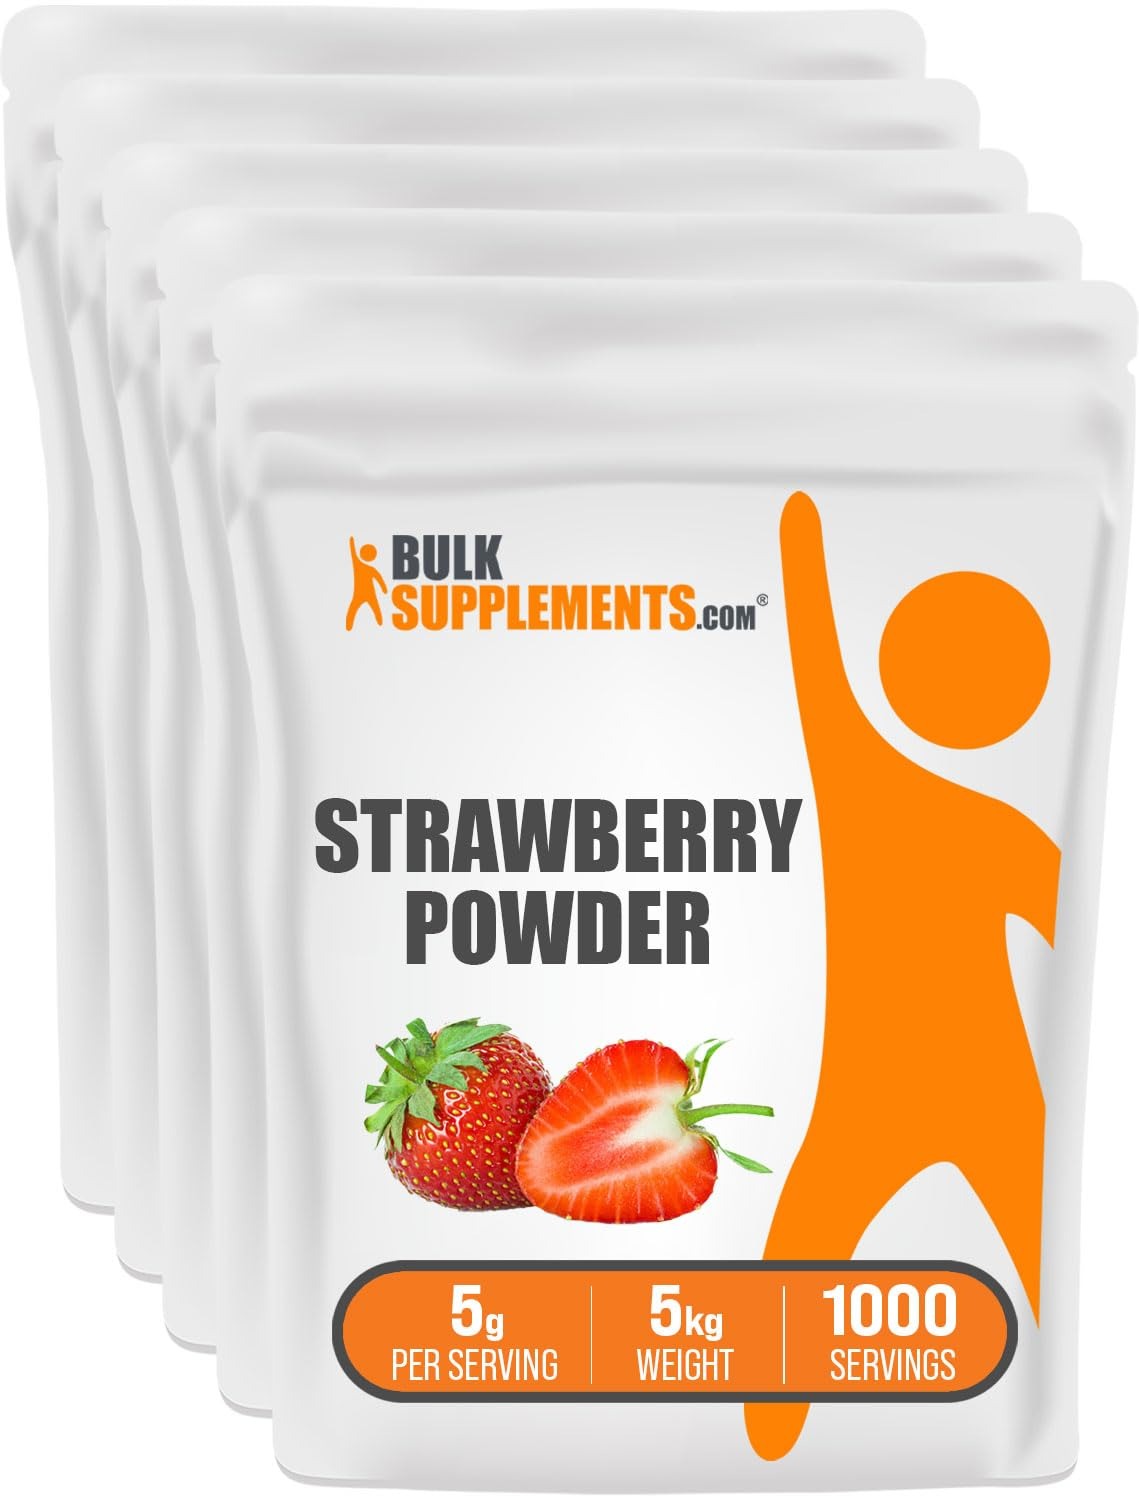
Item Name: BulkSupplements.com Strawberry Powder - Strawberry Flavor Powder - Sugar Free Electrolyte Powder - Powder Drink Mix (5 Kilograms - 11 lbs)
Bullet Point 1: ✔️ Antioxidant Support* - Strawberry powder is a great source of essential vitamins and minerals and it's loaded with antioxidants and helps support heart & cardiovascular health and immune function.*
Bullet Point 2: 🤎 High in Fiber - Strawberry powder is rich in fiber and may aid in digestion and promote colon health.* Add it to smoothies, yogurt, oatmeal, and many other foods. It can also be mixed with water or juice.
Bullet Point 3: ✔️ Supports The Colon* - Strawberries are known for their beneficial effects on the digestive system.* They contain fiber that promotes healthy digestion by helping to maintain healthy intestinal function.* The high water content of strawberries also helps to keep you hydrated throughout the day while supporting your colon health.*
Bullet Point 4: 💊 Rich In Vitamins And Minerals* - Strawberry Powder is rich in Vitamins C & K, Calcium, Potassium and Manganese.* Plus, it's low in sugar and calories, making it a healthy choice for snacking or adding to your favorite recipes.*
Bullet Point 5: ❤️ Heart And Cardiovascular Health - The antioxidants in strawberry powder can help improve heart health by fighting off harmful substances and reducing inflammation.* Add this nutrient-rich powder to your favorite smoothie or yogurt for a delicious way to promote cardiovascular health.*
Product Description: Strawberry Powder is made from the woodland strawberry (Fragaria vesca), an edible fruit that has been been cultivated since the early 17th century. Strawberries are one of the most popular fruits, consumed in large quantities as a desert, jam, ice cream, milkshakes, and chocolates. Strawberry Powder is a great source of essential vitamins and minerals such as vitamin C, Vitamin K, calcium, potassium, and manganese. It's loaded with antioxidants and helps support heart & cardiovascular system and immune function.* It is also rich in fiber and may help aid digestion and supports the colon.* Strawberry powder is a great addition to your smoothie, protein shake, or just add it to water. It's also a great way to replenish electrolytes after exercise. Strawberry Powder is gluten free, vegetarian and has no additives and fillers making it the perfect supplement to add to your pre-workout drink to help hydrate and replenish electrolytes. Get the delicious taste without the guilt and all the benefits, try Strawberry Powder today!
Value: 176.19
Unit: Ounce

Price: 223.97